Old Mittagong Post Office

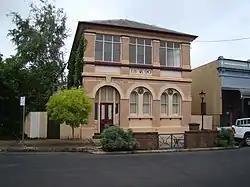

Old Mittagong Post Office is a heritage-listed former post office at 5 Station Street, Mittagong, Wingecarribee Shire, New South Wales, Australia. It was added to the New South Wales State Heritage Register on 2 April 1999.